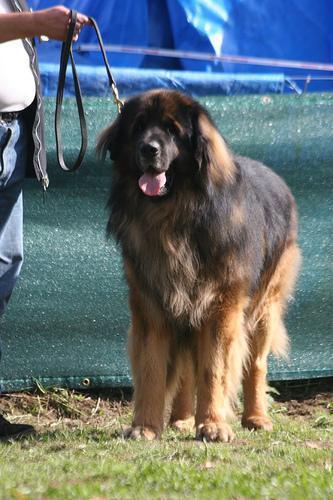
Leonberg